Neuromuscular drug

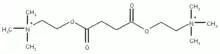
Succinylcholine chemical structure

The dosage of succinylcholine is patient-specific and determined based on total body weight and physical condition, thus extensive patient assessment and evaluation are required for accurate calculation. The current recommended dose of succinylcholine indicated for tracheal intubation by the FDA for adults is 1.0-1.5 mg/kg. Whereas, studies have shown that low-dose succinylcholine (0.45 mg/kg) is suitable for optimal intubation conditions in ASA 3 and 4 emergency non-prepared-patients (A patient with severe systemic disease that is a constant threat to life). This dosage can generate profound blockage within 60 seconds (short onset), quicker than other neuromuscular drugs currently available. Where neuromuscular blockage begins to recover within 3 minutes and is completely recovered within 15 minutes. Estimating the dose higher for intubation is preferred over underdosing, as reasonably higher dose produces similar paralysis with little to no known dose associated risks. Whereas under-dosing has shown inadequate paralysis, creating difficulties whilst performing intubation or other operative procedures.